Woburn Safari Park

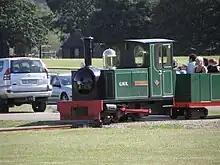
Locomotive "Lady Alexandra" hauling a passenger train.

There is also a gauge railway, the "Great Woburn Railway". In 2011, it was free to use by Safari Park customers. It takes guests on a tour to Alpaca Outpost to see the alpaca herd and around to Elephant Junction in the Foot Safari.